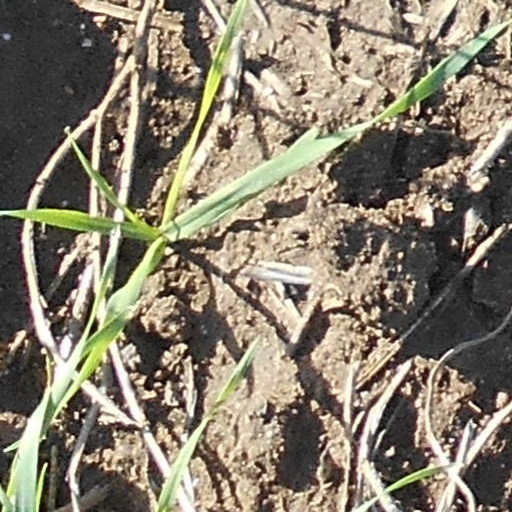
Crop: wheat